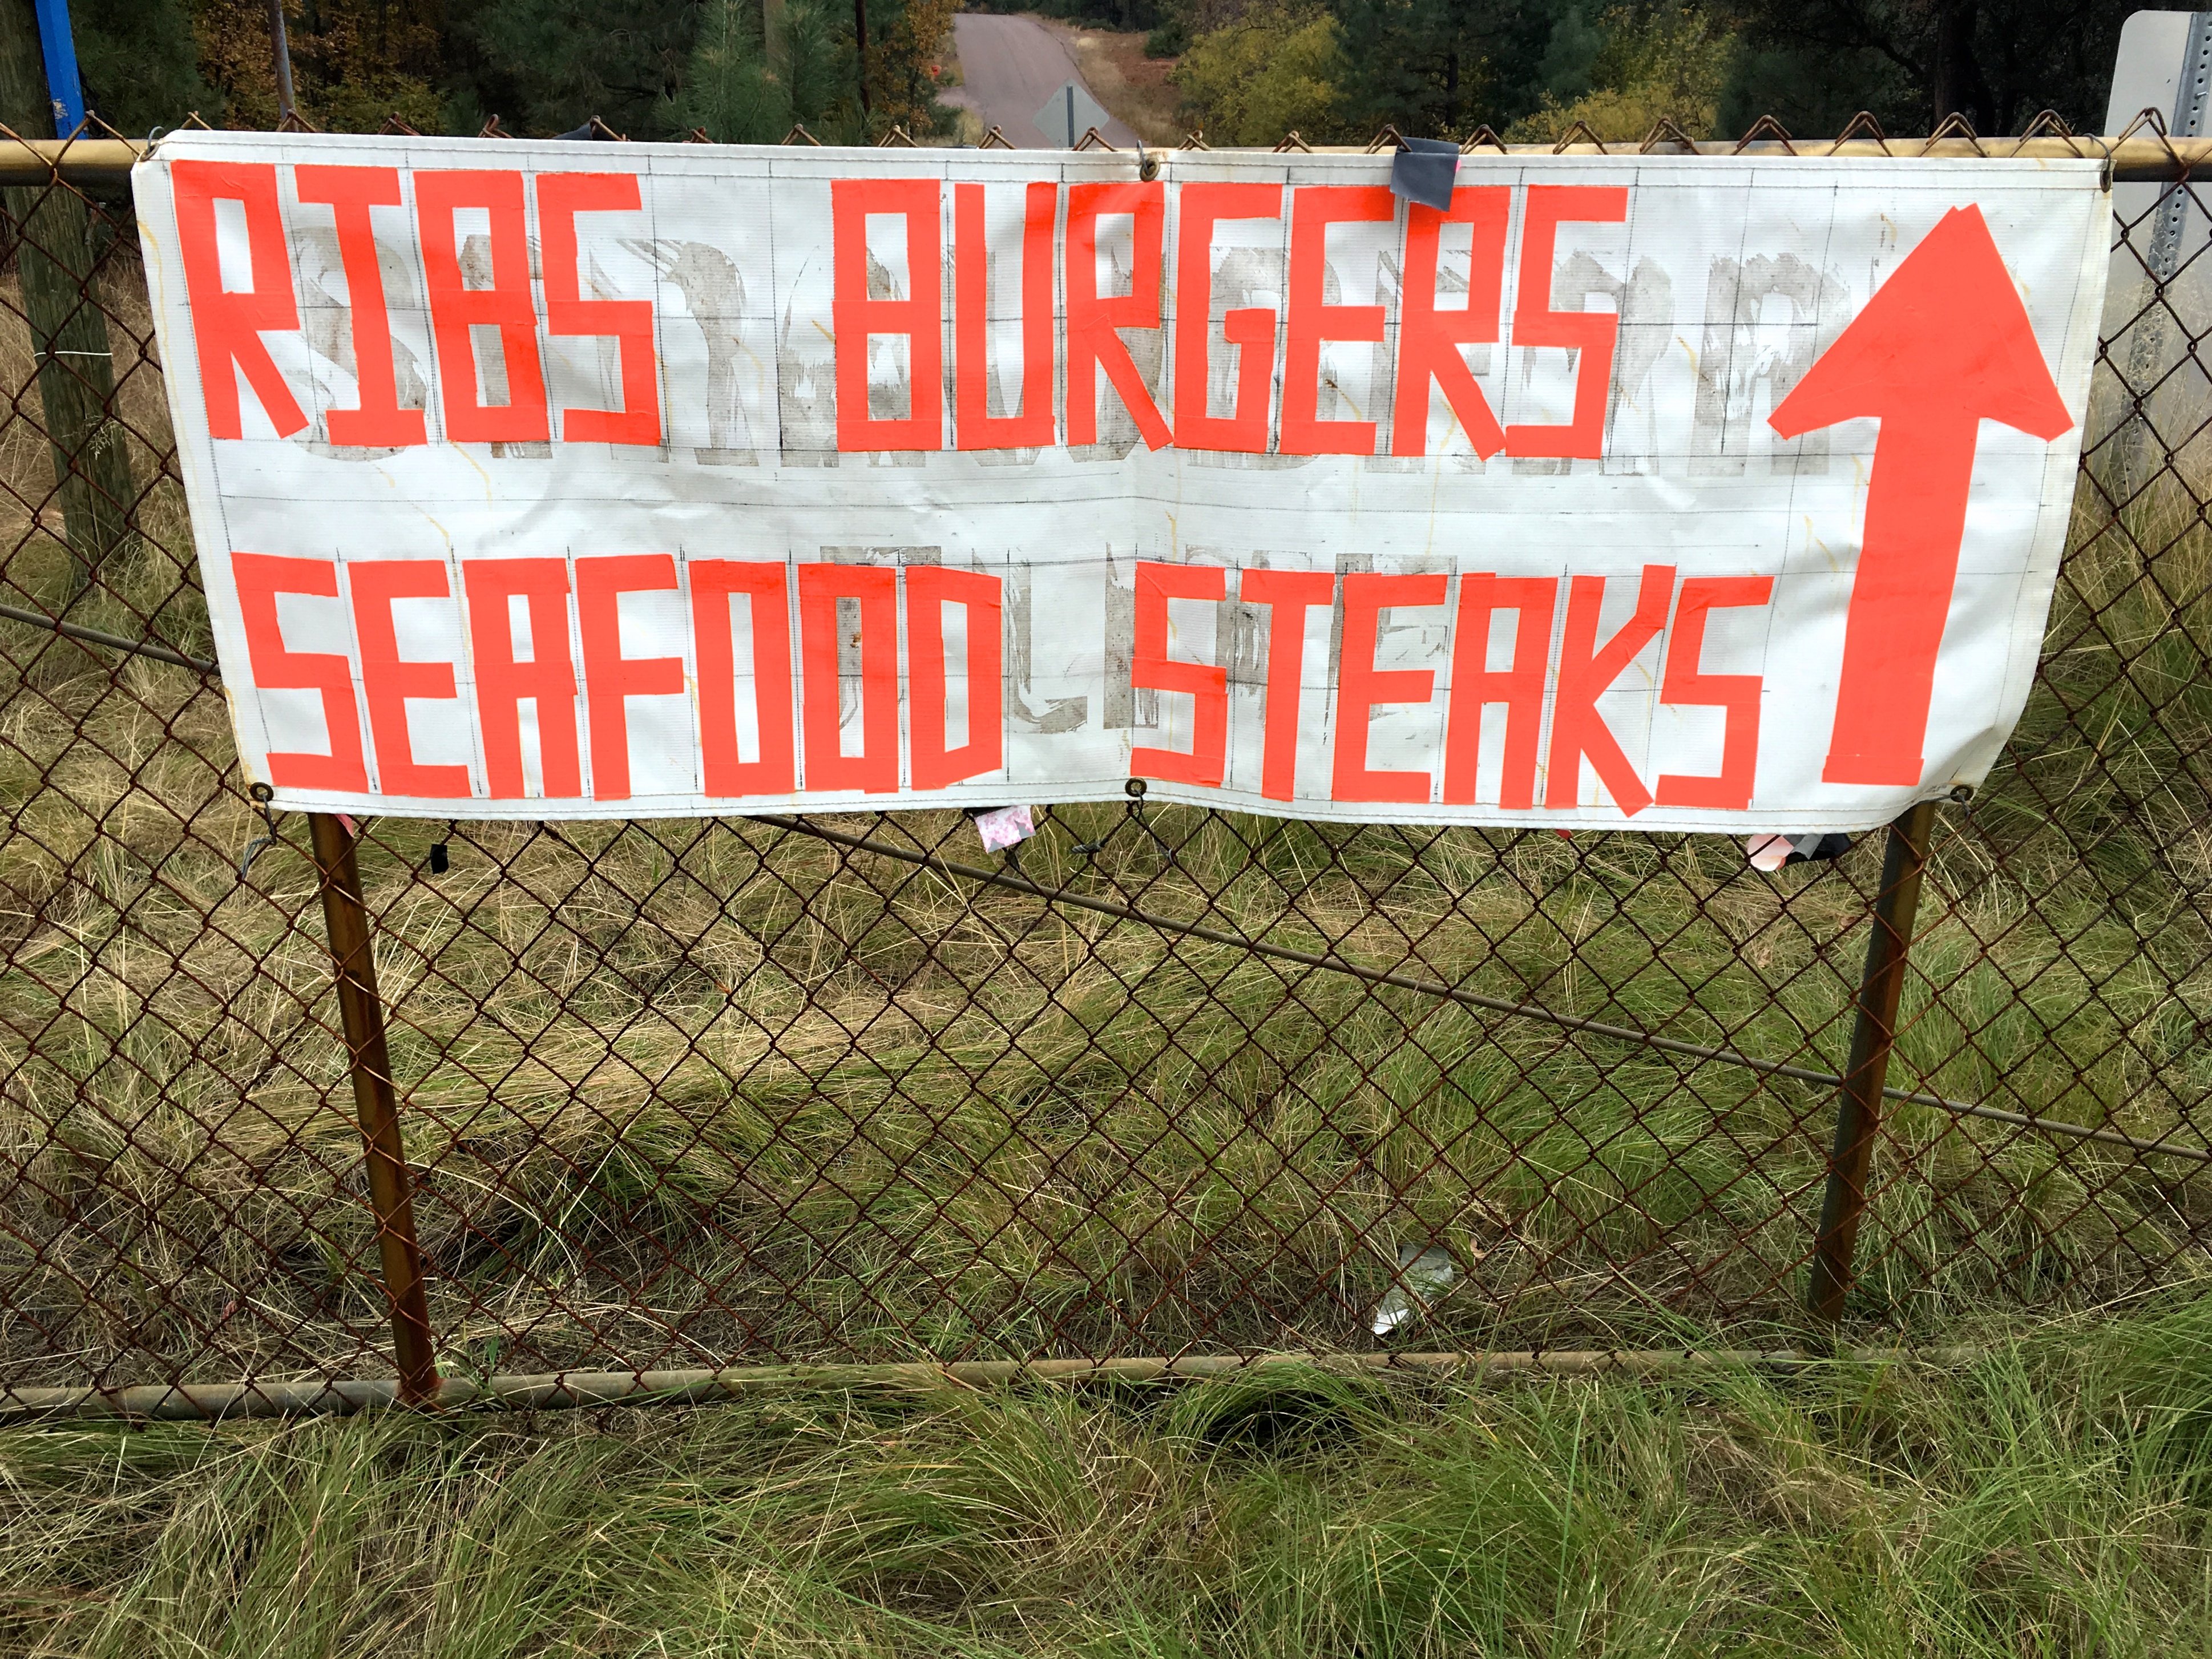
sign, signage, traffic sign